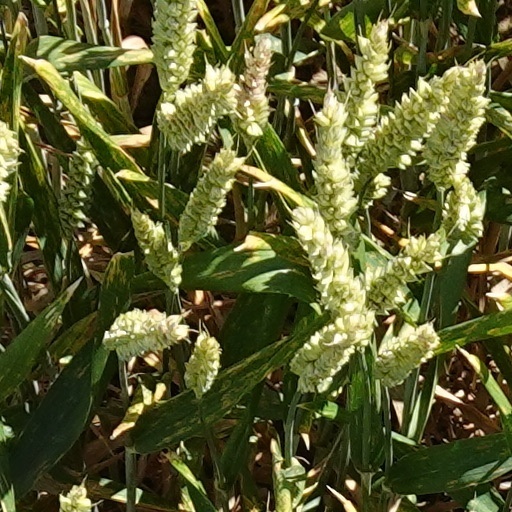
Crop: wheat